Sumner Bowman

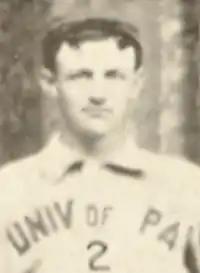
Bowman with the University of Pennsylvania baseball team

Sumner Sallade Bowman (February 9, 1867 – January 11, 1954) was an American professional baseball player in the early 1890s, who pitched for three teams during his two-year Major League Baseball career. In he played for the Philadelphia Phillies and later for the Pittsburgh Alleghenys, both of the National League. In he played for the Philadelphia Athletics of the American Association. His career statistics include a win–loss record of 4–10, an earned run average of 5.22, and 46 strikeouts in 146 innings pitched. Bowman died in his hometown of Millersburg, Pennsylvania at the age of 86, and is interred at Oakhill Cemetery.